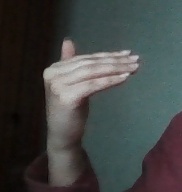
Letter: khaa